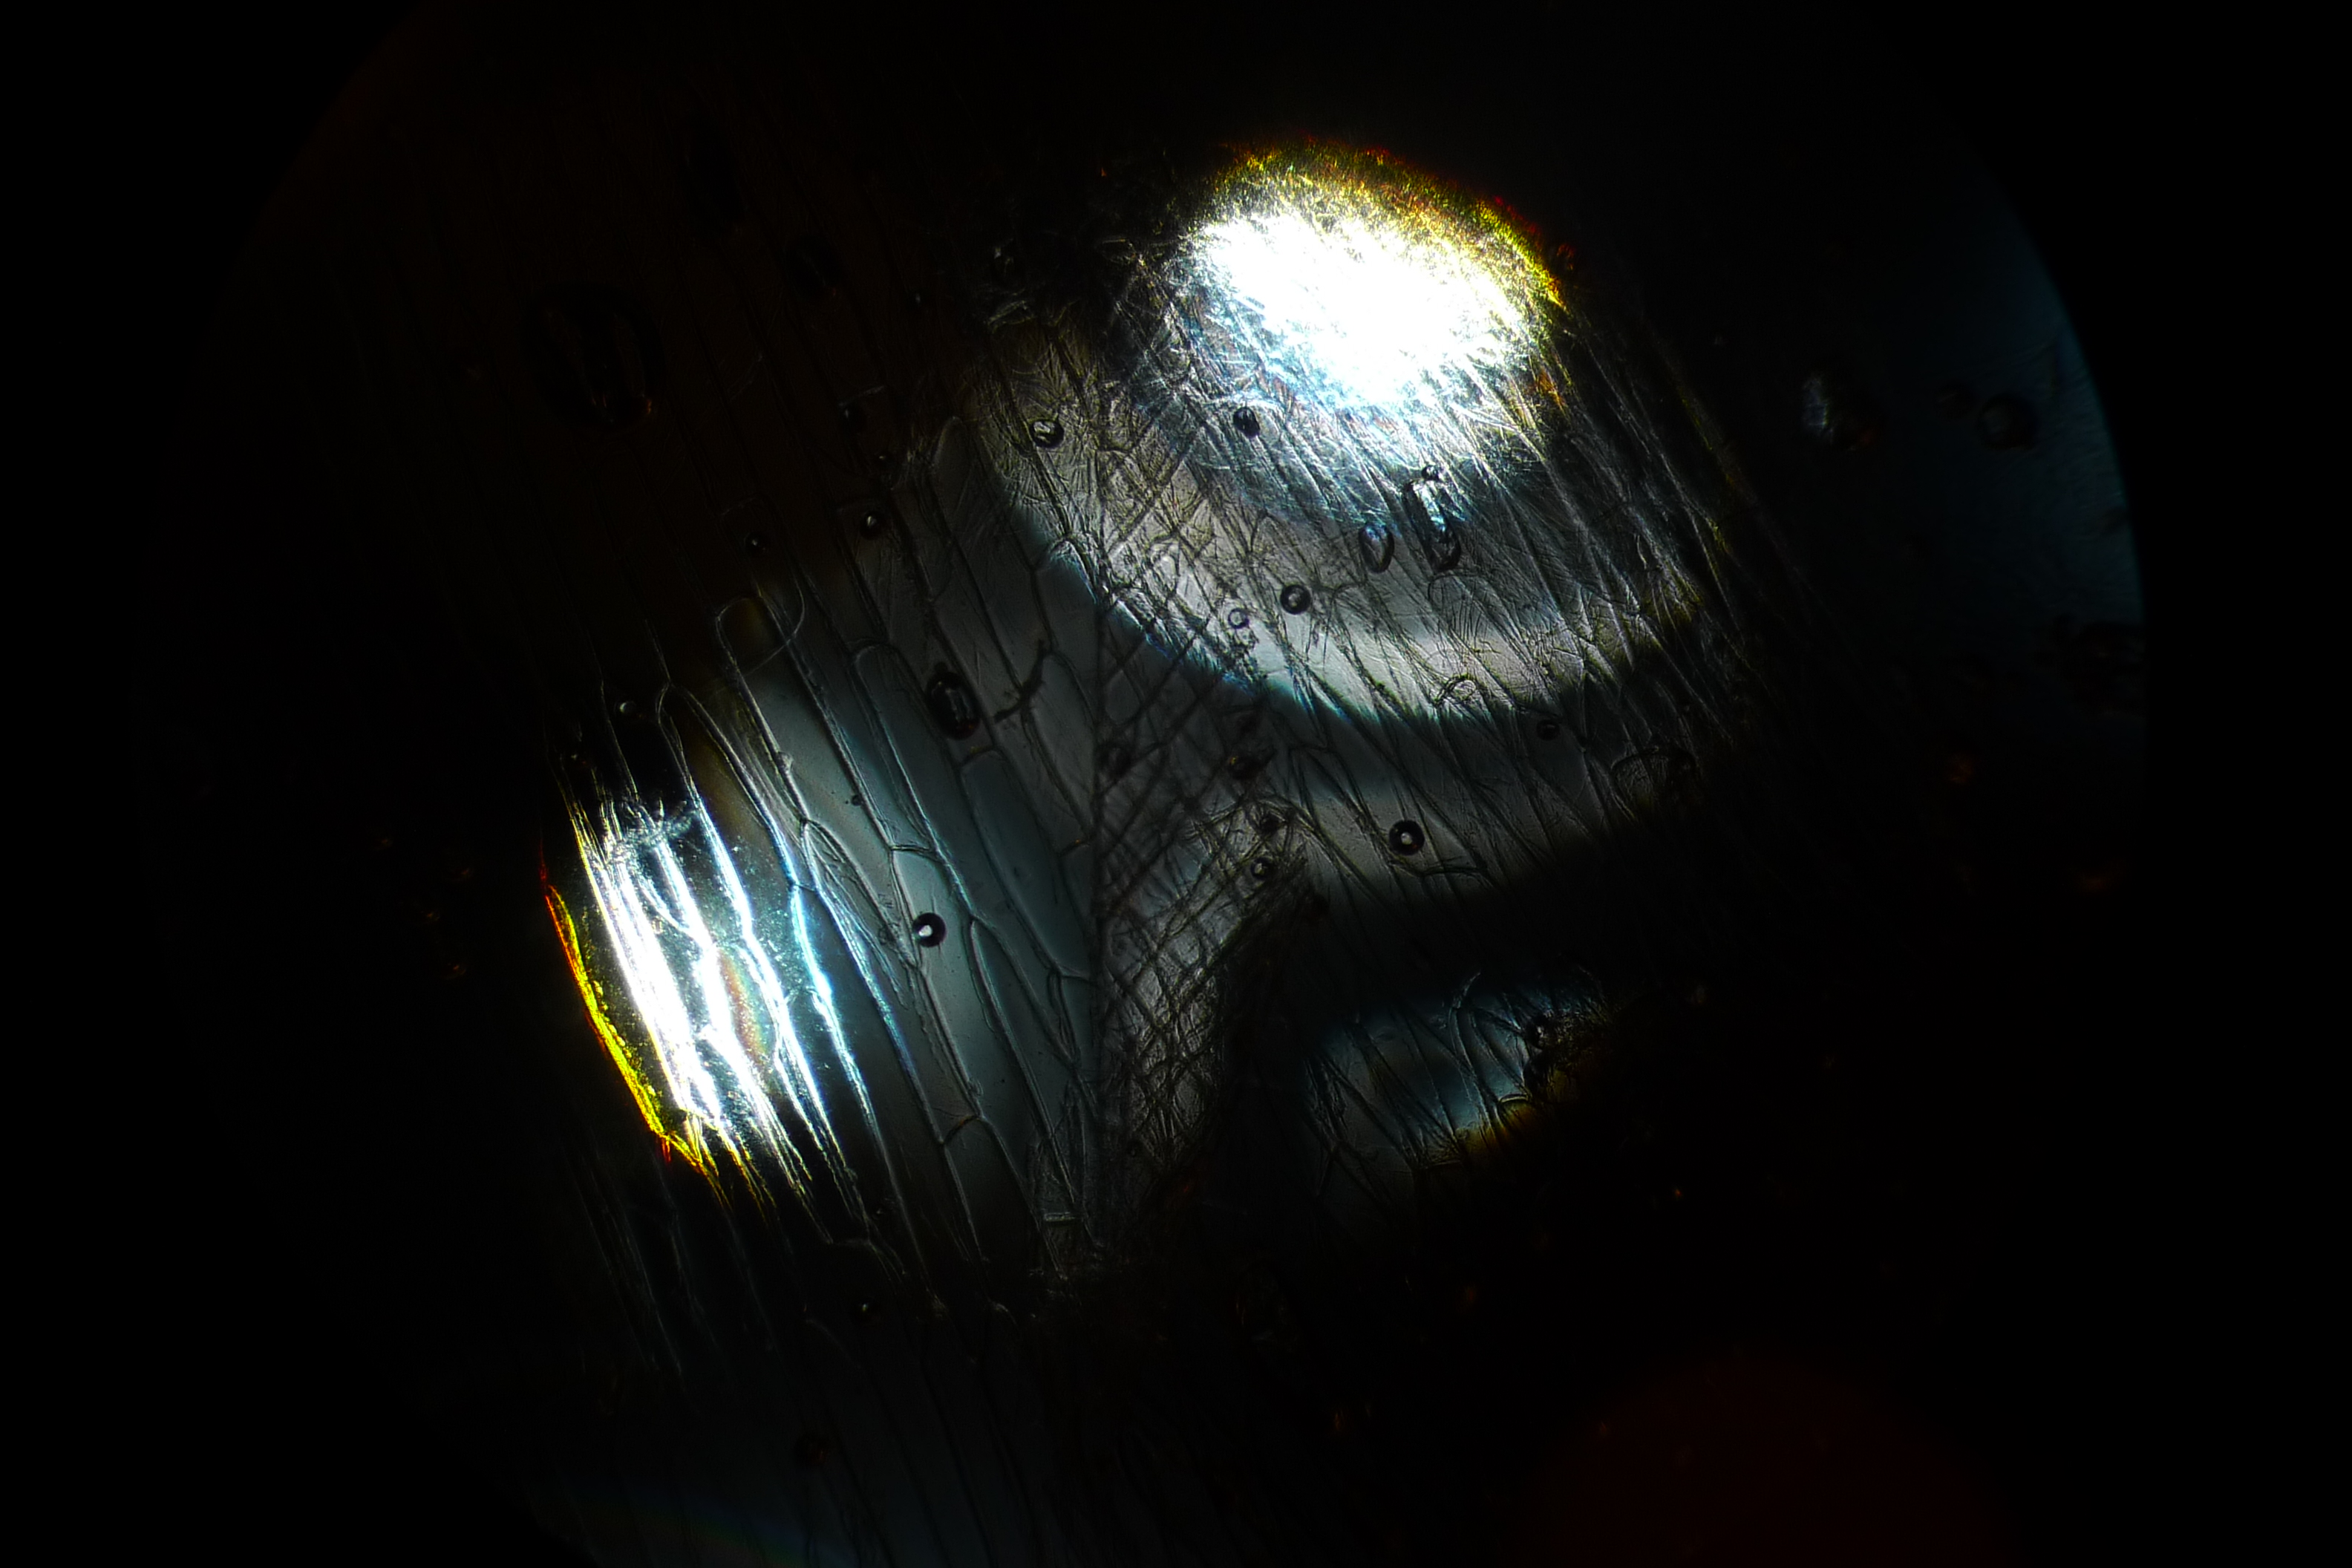
light, night, sunlight, reflection, color, space, darkness, blue, outer space, mikroskop, mikrofotografie, mikrofoto, mikroskopie, macro photography, atmosphere of earth